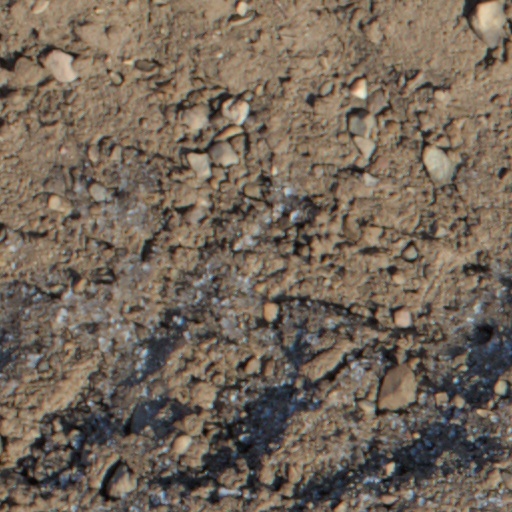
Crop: wheat